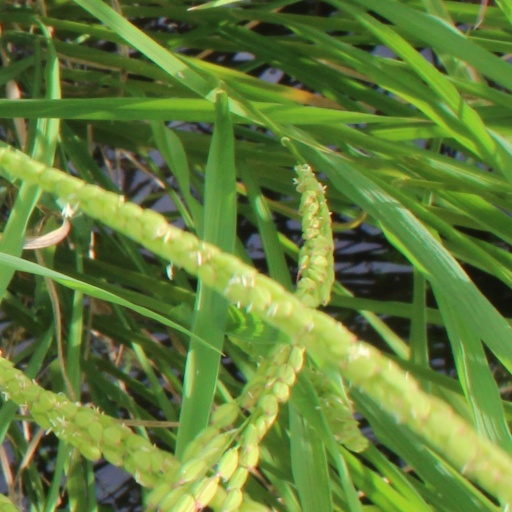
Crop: rice